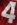
Number: 4